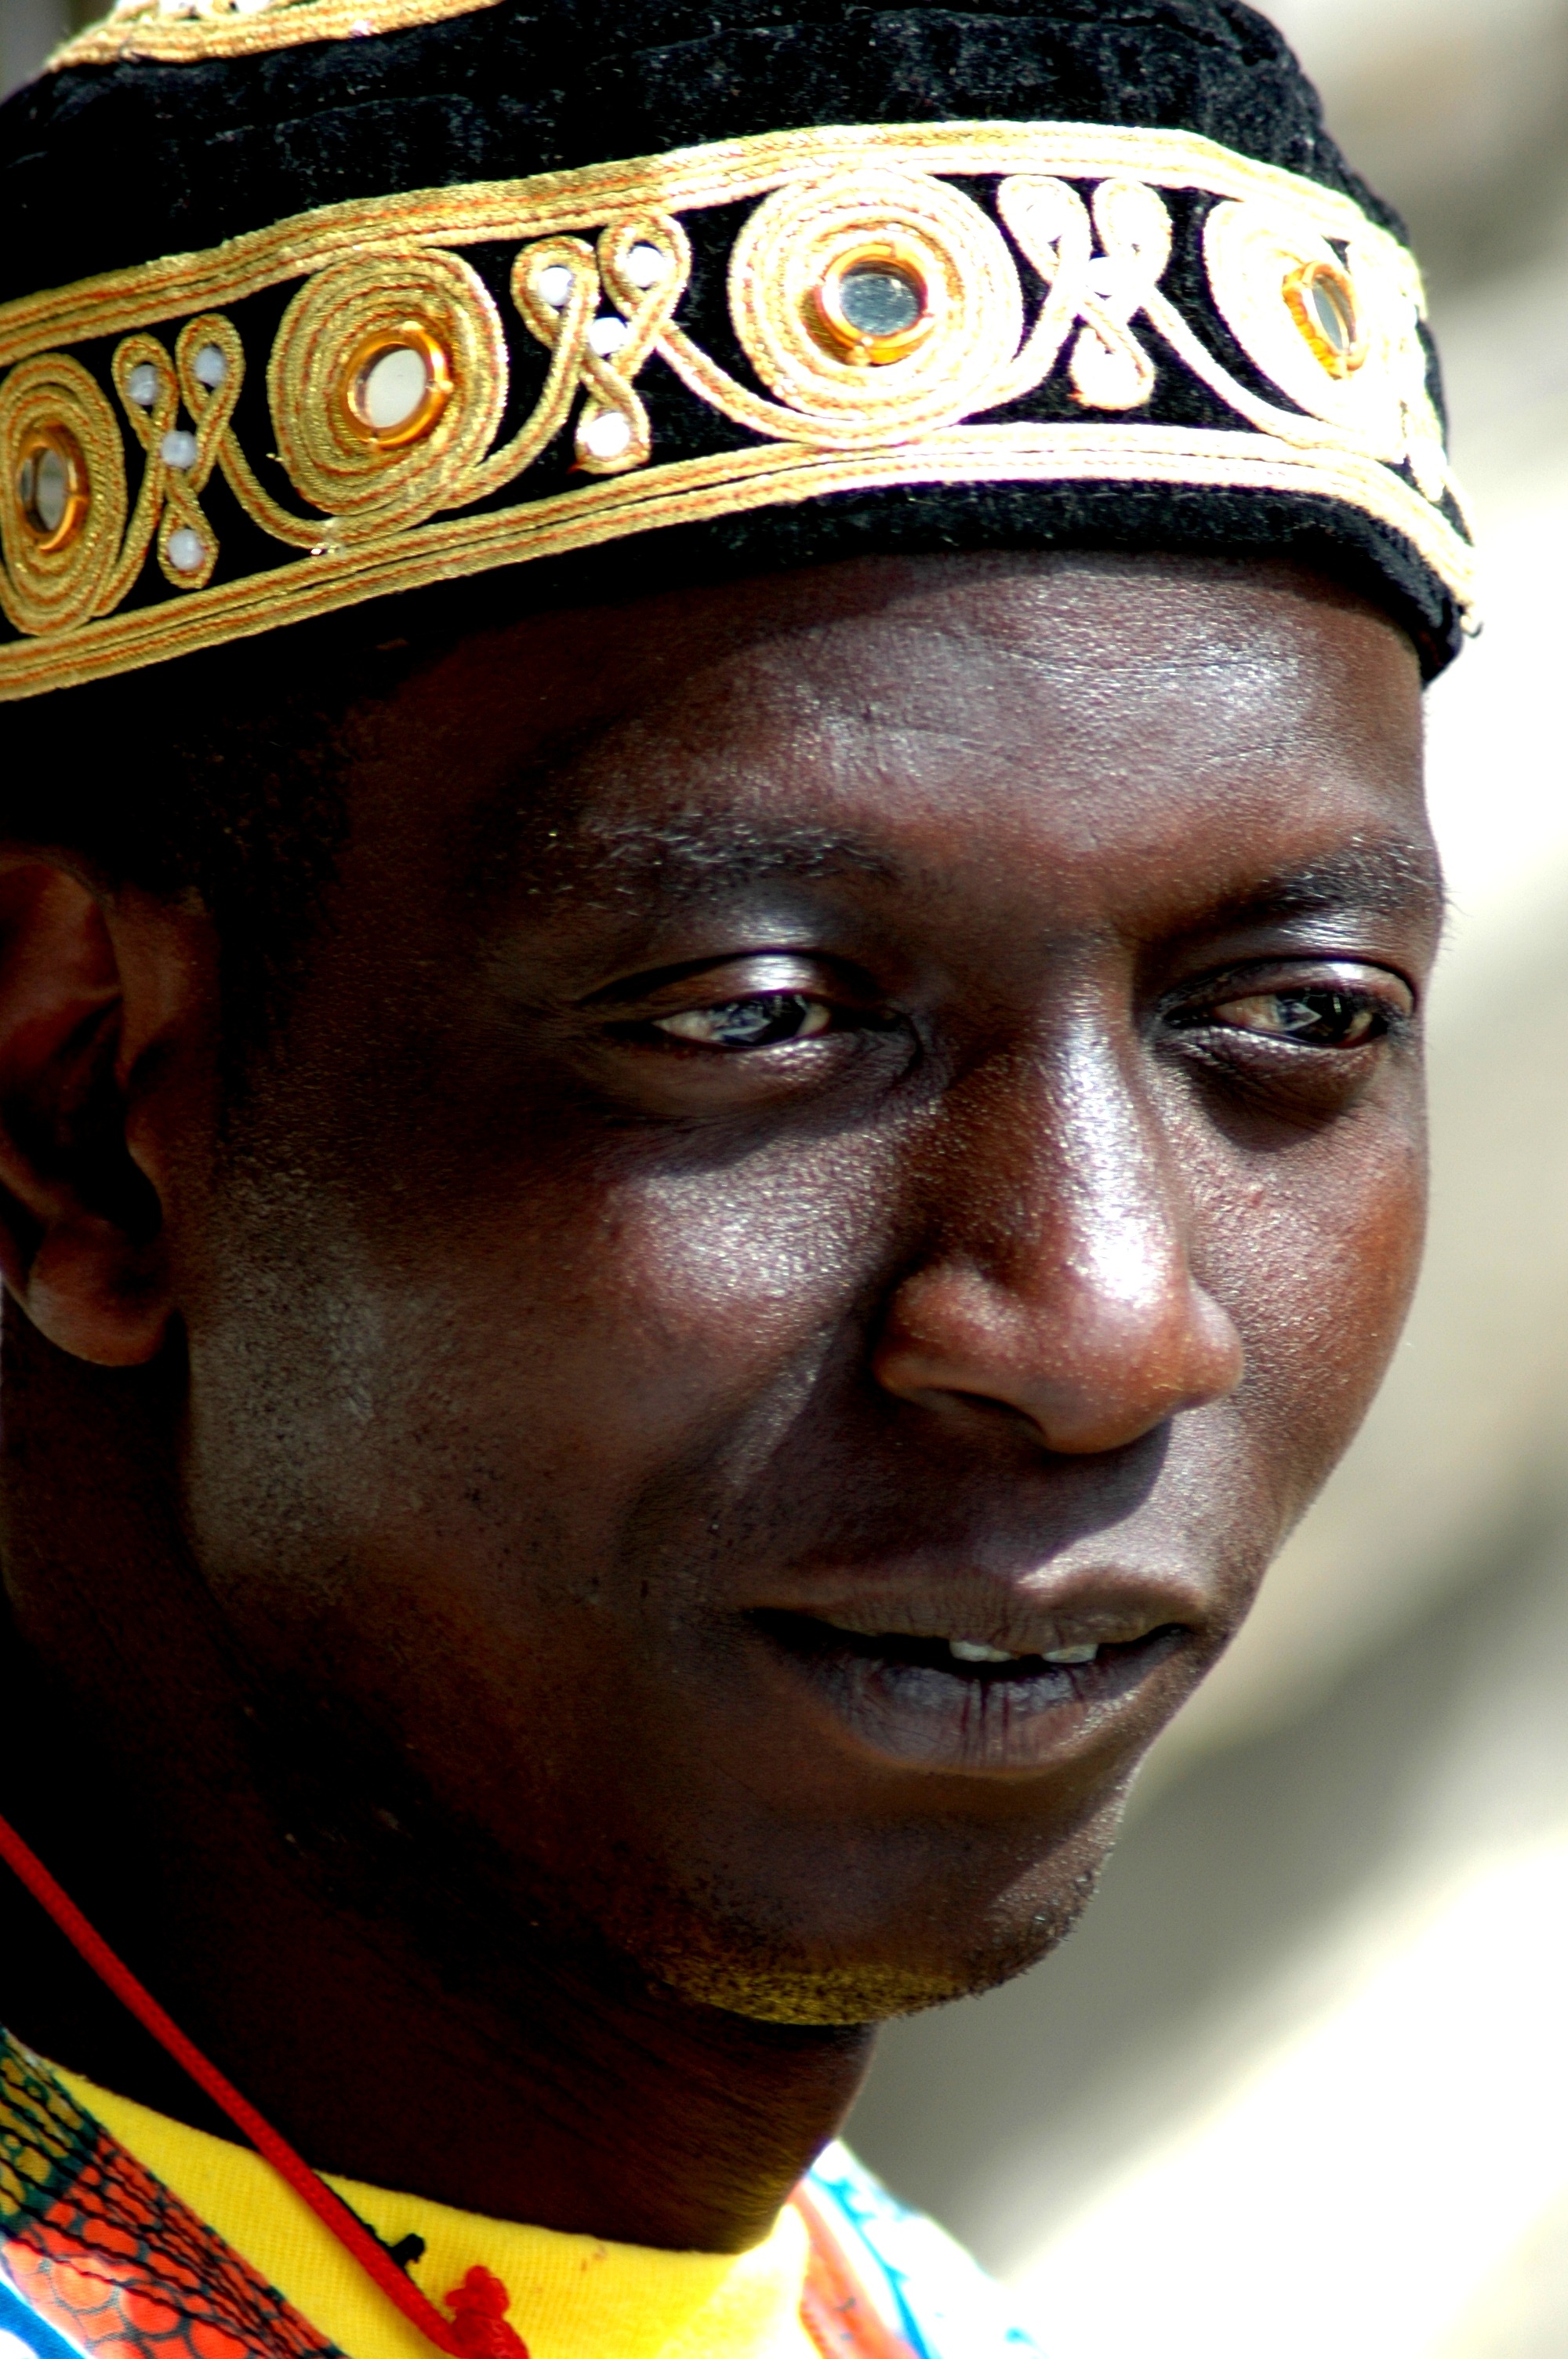
person, people, male, portrait, hairstyle, smile, tribe, face, temple, head, clothes, african, folklore, headdress